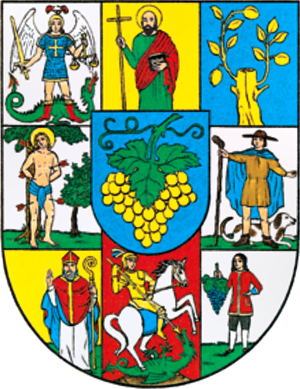
La ville de Vienne est divisée en 89 communautés cadastrales. Celles-ci sont identiques aux arrondissements dans le centre ; pour les banlieues plus éloignées, les communautés suivent la forme des anciens villages.
Döbling est le XIXᵉ arrondissement de Vienne et se situe au NNO de Vienne, au bord de la forêt de Vienne. L'arrondissement a été constitué en 1892 des faubourgs de Vienne d'alors : Unterdöbling, Oberdöbling, Grinzing, Heiligenstadt, Nussdorf, Josefsdorf, Sievering et le Kahlenbergerdorf. En 1938, l'arrondissement a reçu les quartiers de Neustift am Walde et Salmannsdorf, aux dépens de l'arrondissement voisin de Währing. Aujourd'hui, Döbling se compare en noblesse aux quartiers de Währing et de Hietzing, avec ses villas en forêt. Par ses nombreux immeubles collectifs, comme le Karl-Marx-Hof, et ses logements communautaires, sa structure en population est maintenant plus équilibrée que jamais.